Howard S. Wright Companies

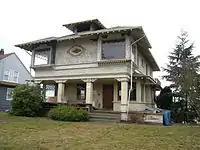
The Howard Wright House in Everett

Howard S. Wright was a cabinetmaker who founded Howard S. Wright Construction Co., in Port Townsend, Washington in 1885. The company moved to Everett in 1893 and to Seattle in 1929.